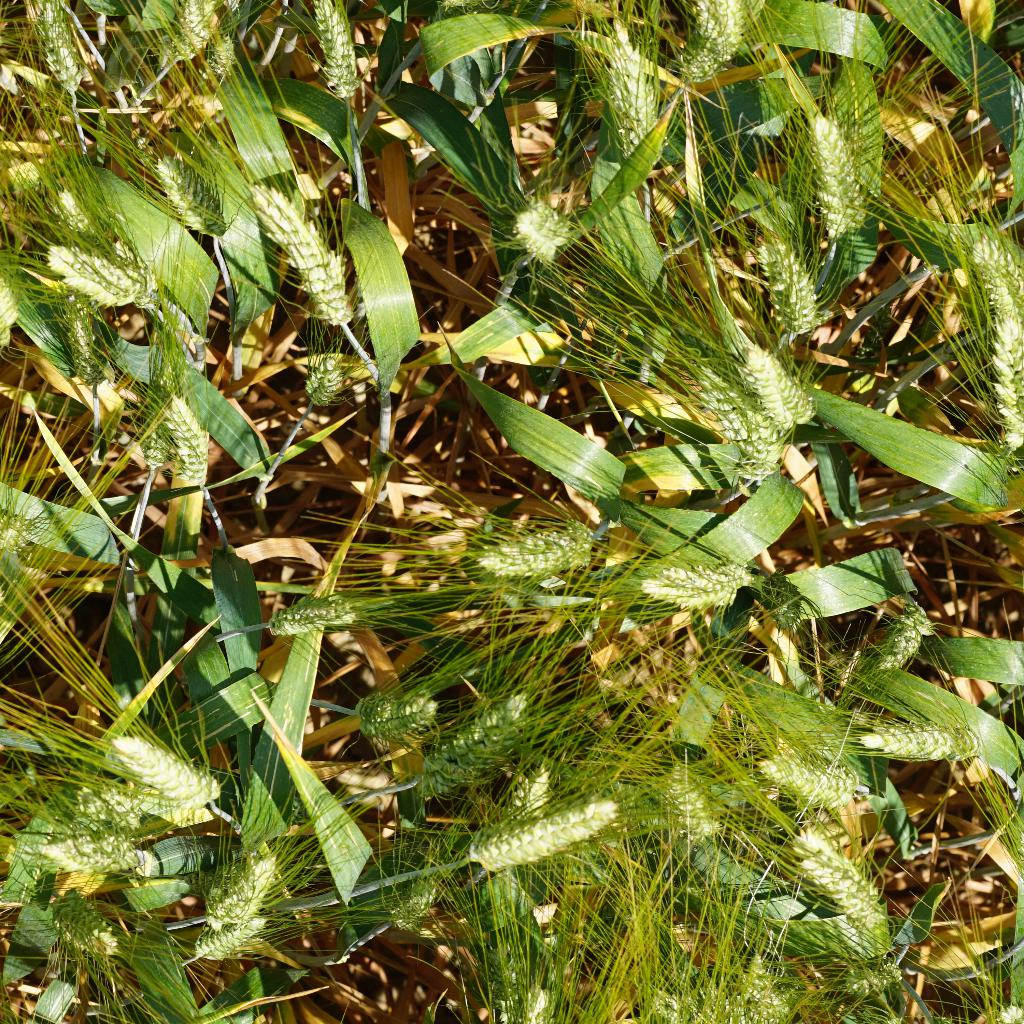
Country: France
Location: Gréoux
Wheat development stage: Filling